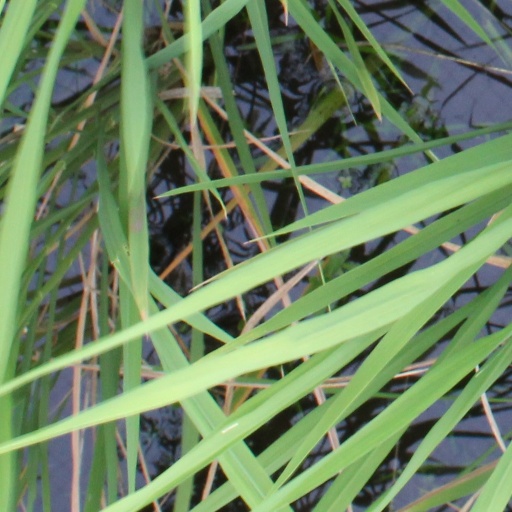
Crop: rice